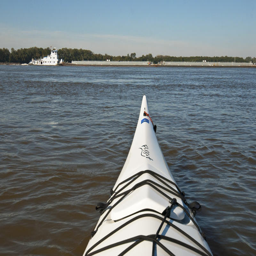
person paddled river in a sea kayak .